Citizens Party (Hong Kong)

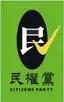
Alternate version of the party logo

It was officially founded on 4 May 1997 by 14 pro-democracy individuals on the eve of the handover of Hong Kong. Its first chair, Christine Loh Kung-wai, was a legislative council member elected in 1995. Loh proposed the legislation of the Protection of the Harbour Ordinance to prevent excessive harbour reclamation, which was passed in June 1997. The Provisional Legislative Council (PLC) controlled by the pro-Beijing politicians was asked by the SAR government to freeze the Ordinance. Loh and the Society for Protection of the Harbour eventually successfully lobbied the provisional legislature not to freeze the law.